Dora Schaul

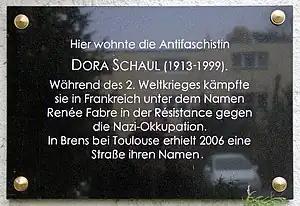
Memorial tablet at Dammweg 73, in Berlin-Plänterwald

On 12 March 2006, a street in Brens was renamed. The "Route Dora Schaul" (""Dora Schaul Road"") leads past the site of the former women's internment camp in which Dora Schaul spent several months until her escape. Her son, Peter Schaul, was present at the renaming ceremony: he spoke of his pride and satisfaction that at a time when the past is in danger of disappearing into oblivion, there were still moves to turn back the wheel of history, "because there is a local community in France, a country that suffered under German occupation, naming a street after a German anti-Fascist. I find that remarkable, courageous and gratifying, and it makes me all the more determined to do what is in my power to see to it that the demon of Fascism is given no chance [to return]."